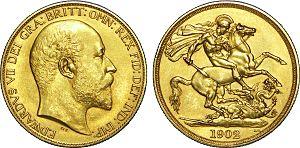
Édouard VII, né Albert Edward le 9 novembre 1841 à Londres au palais de Buckingham et mort le 6 mai 1910 au même endroit, est roi du Royaume-Uni et des dominions ainsi qu'empereur des Indes du 22 janvier 1901 jusqu'à sa mort.